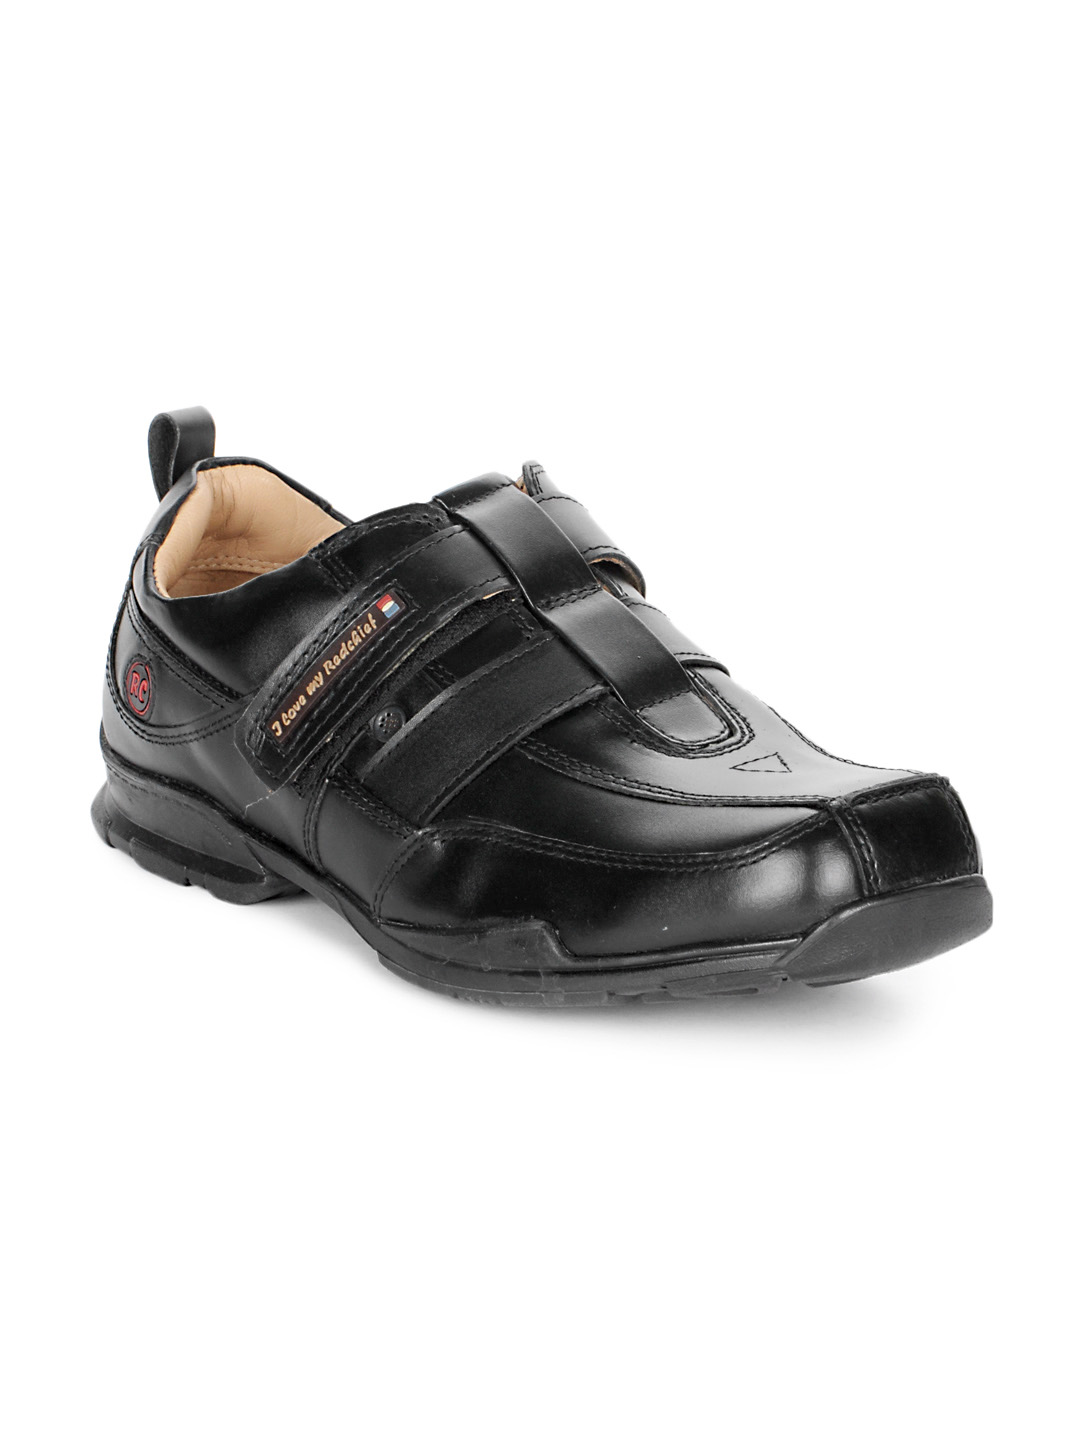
Red Chief Men Black Shoes
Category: Footwear / Shoes / Casual Shoes
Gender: Men
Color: Black
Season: Winter 2018
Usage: Casual